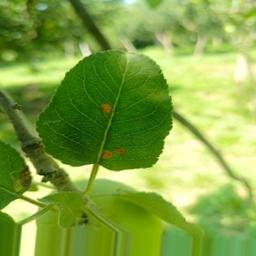
Label: Alternaria